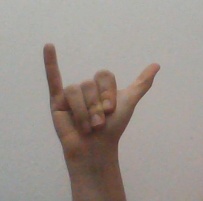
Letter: ya